Go (game)

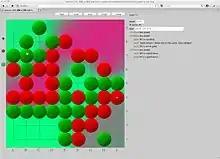
A 9×9 game with graphical aids. Colors and markings show evaluations by the computer assistant.

The reasons why computer programs had not played Go at the professional dan level prior to 2016 include: